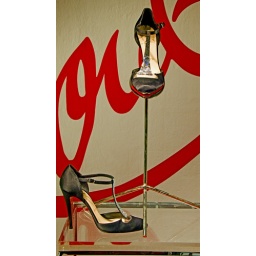
Christian Louboutin shoes in window photo 126